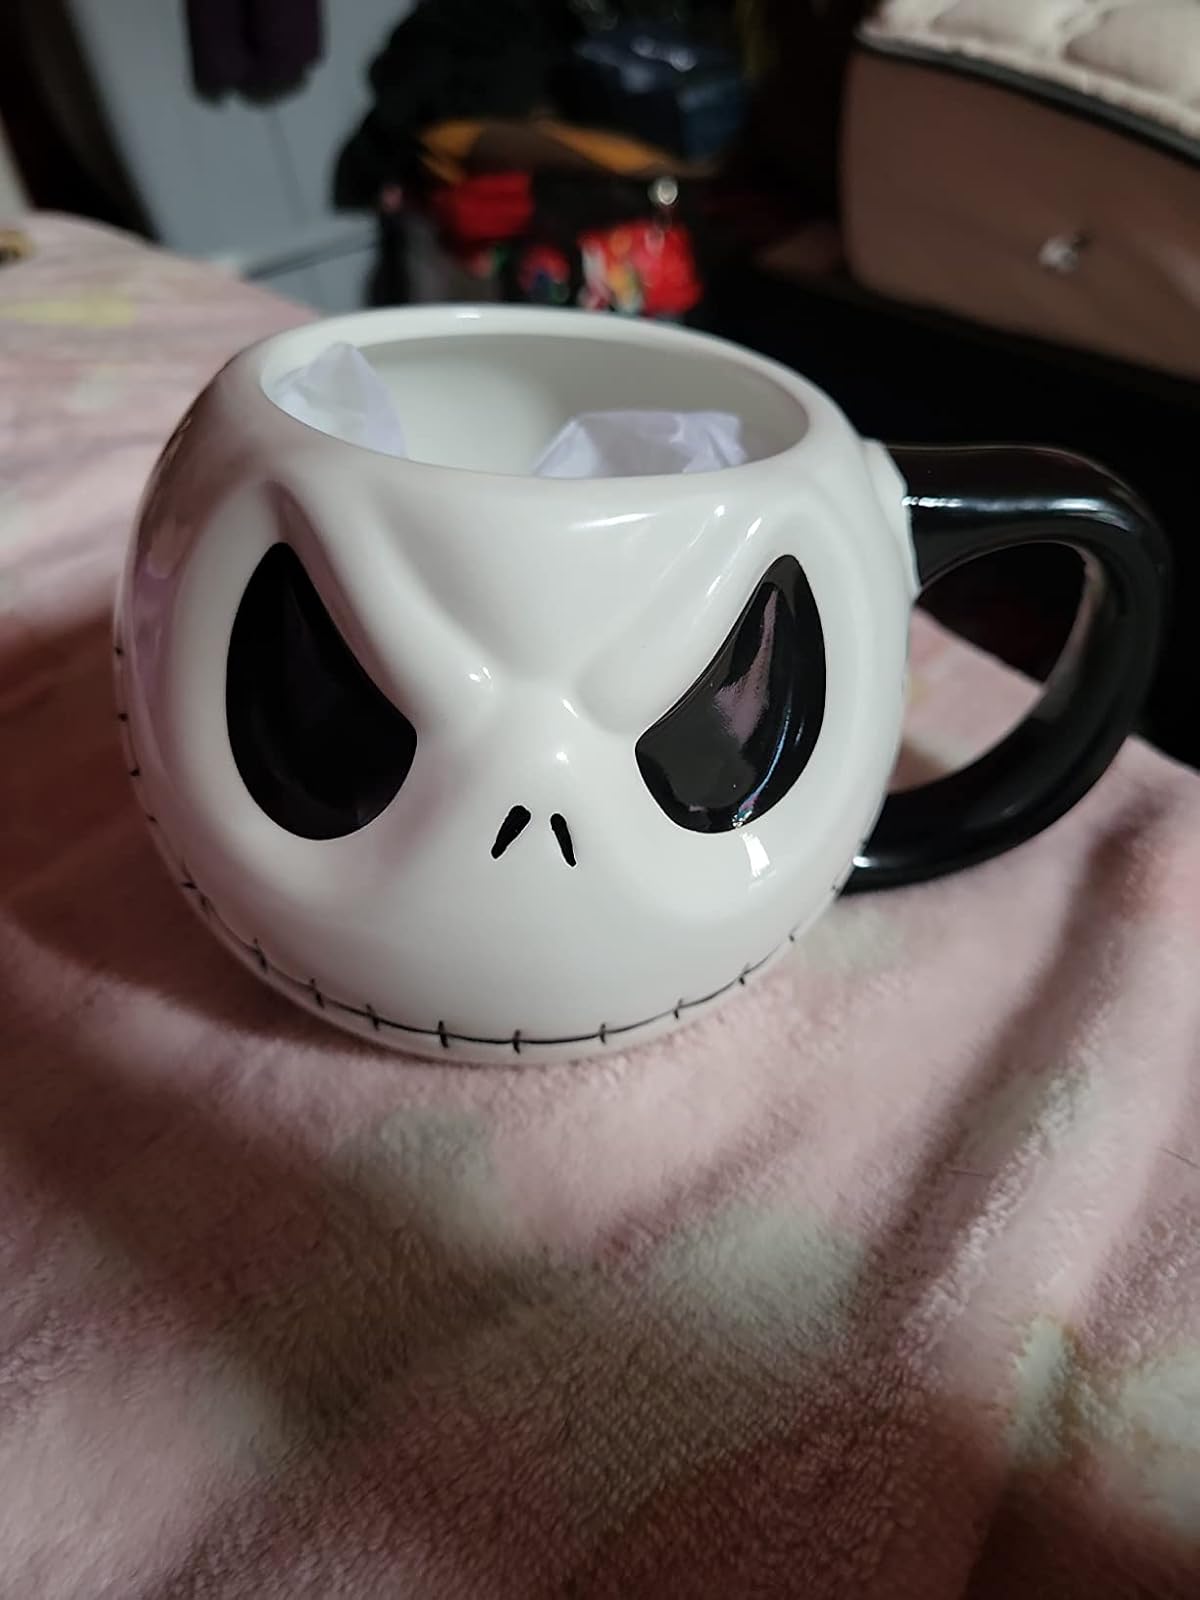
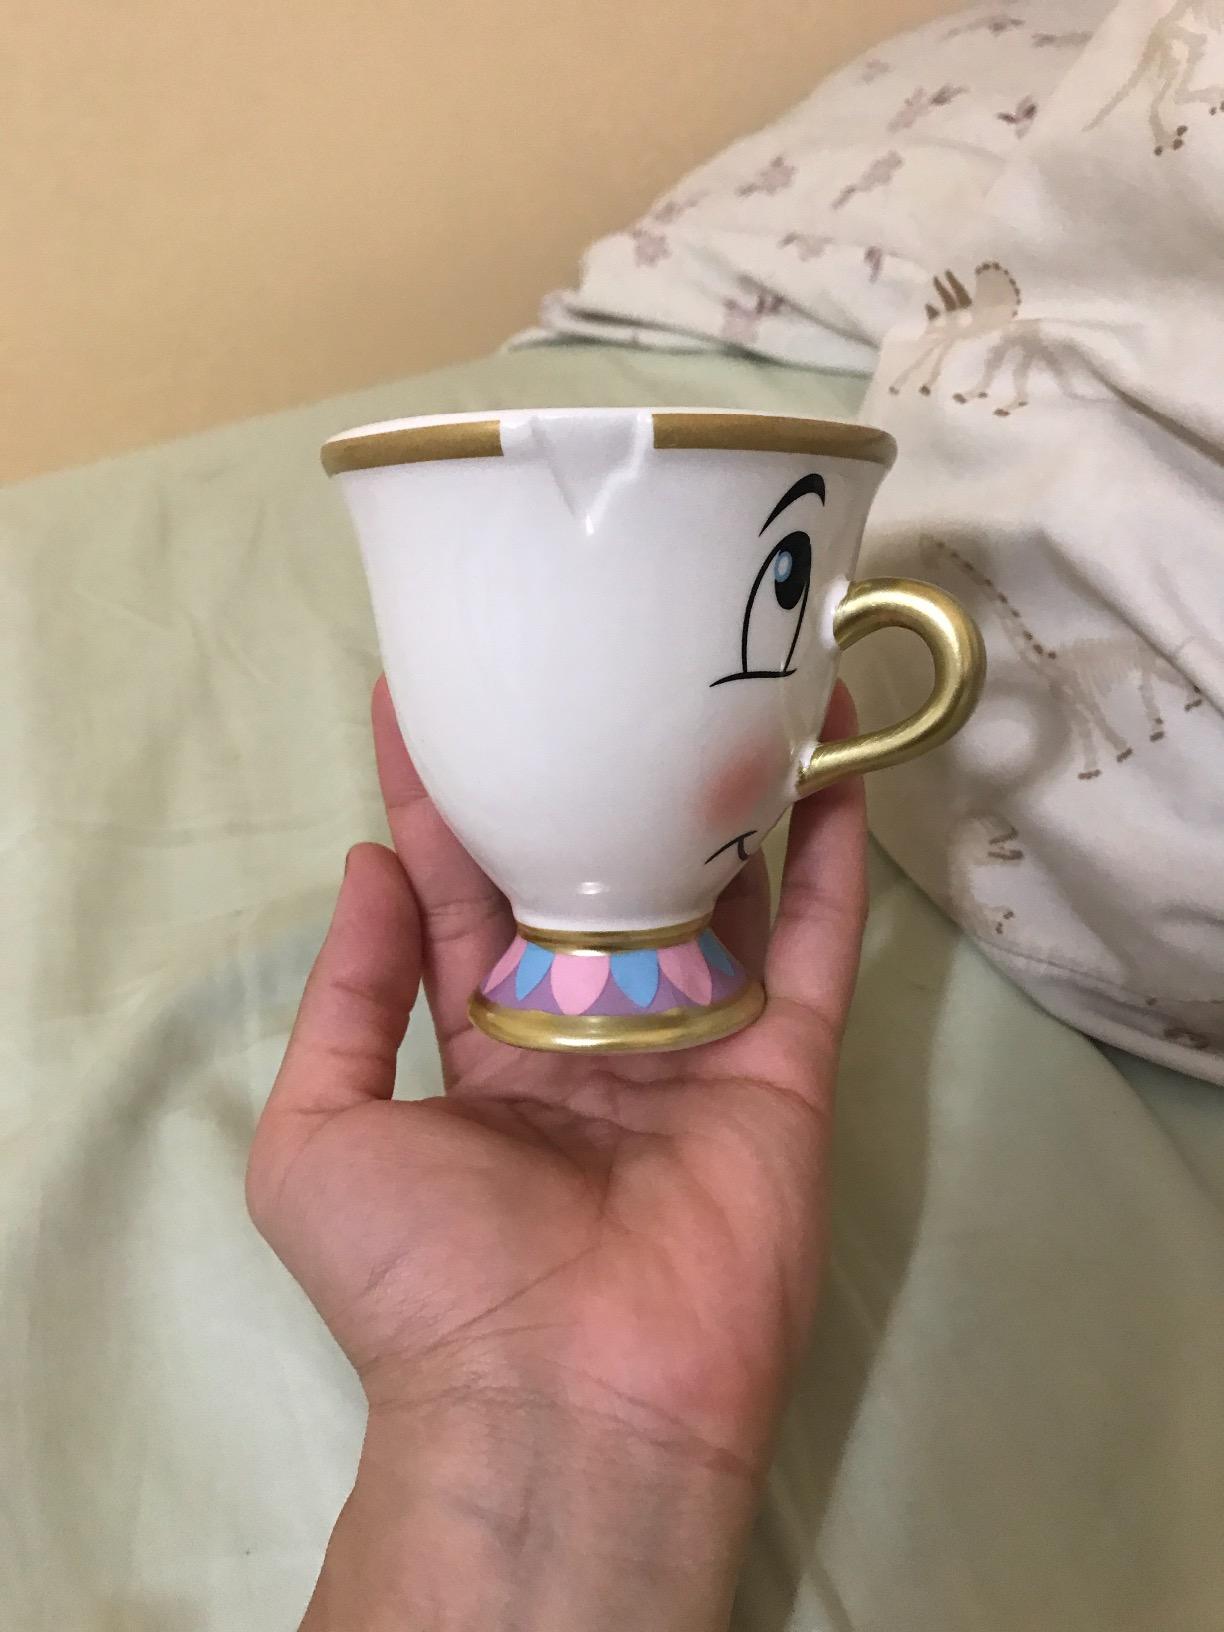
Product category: items_mug
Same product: no